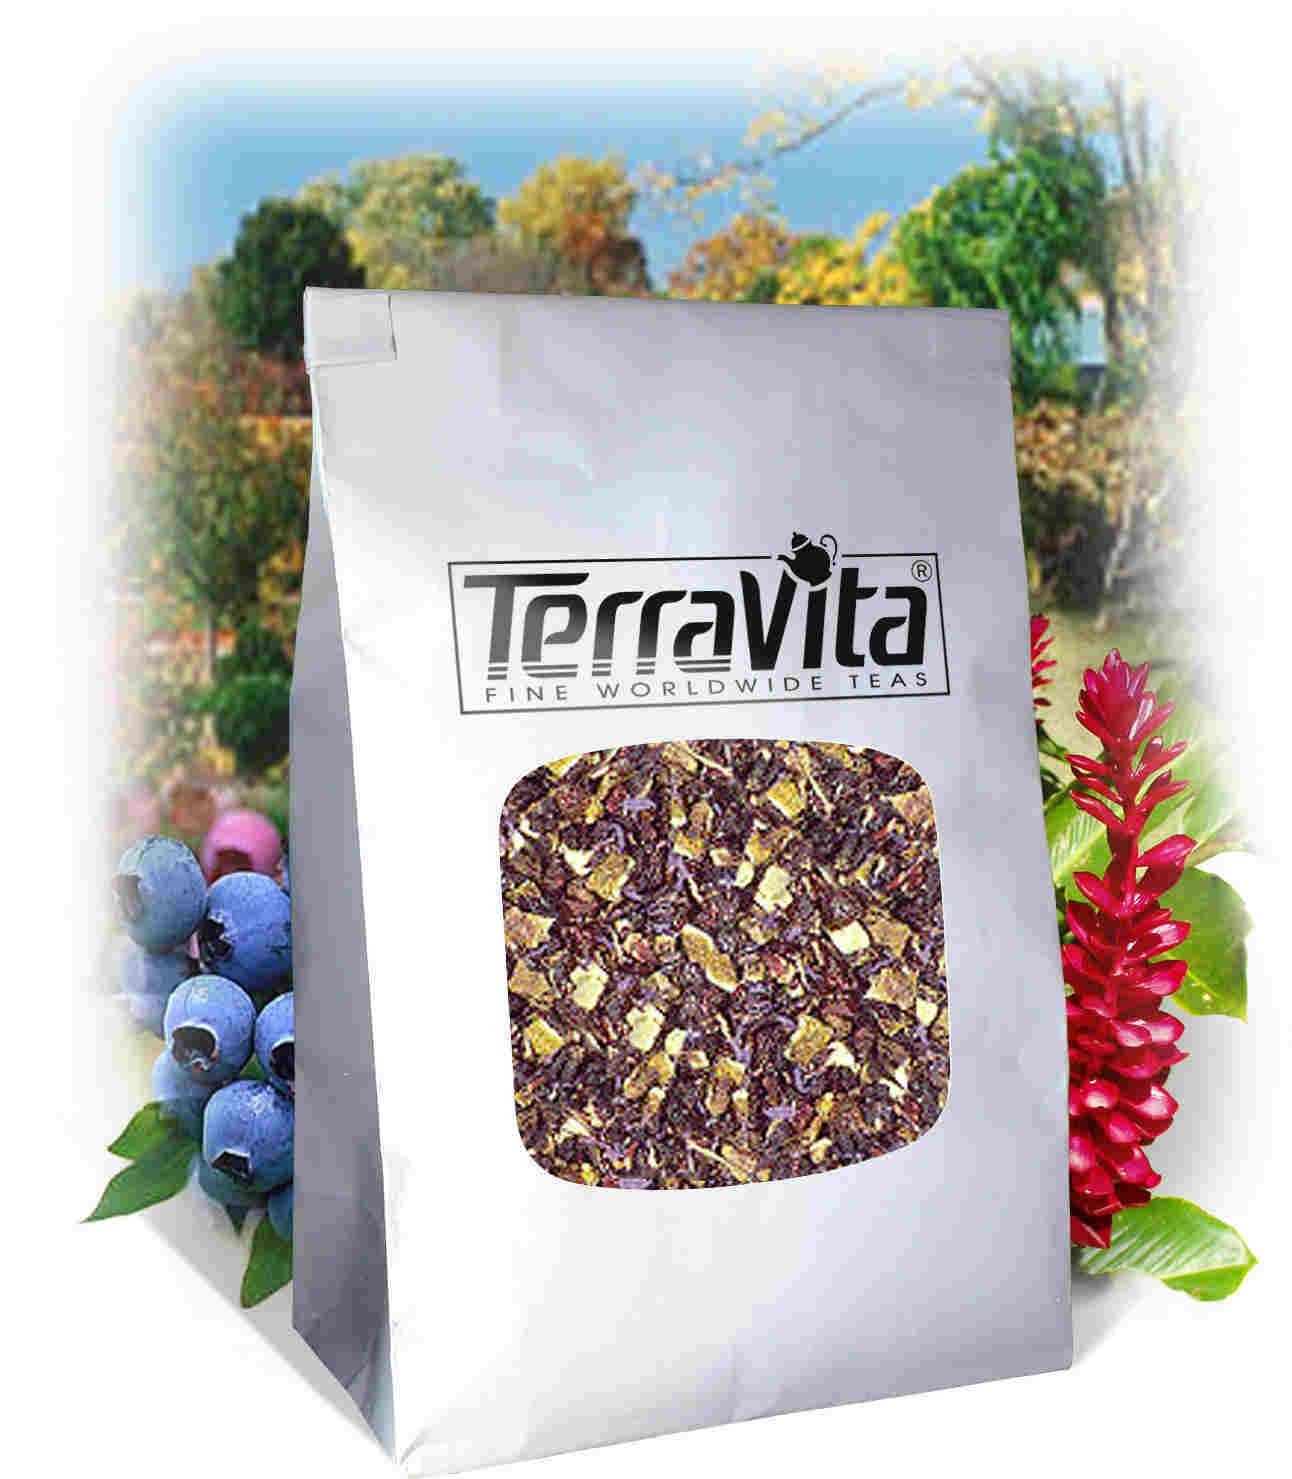
Item Name: Blue Lagoon Tea (Loose) (4 oz, ZIN: 510380)
Bullet Point 1: Herb and fruit tea; in some circles is considered a new type of tea. We formulated this blend to accommodate tastes of people who wanted to experience a refreshing healthy new style drink without caffeine. What we got was a terrific "tea" that is unbelievably delicious and enjoyed Hot or Cold! This tea has a very exotic flavor profile. The delicious blend of caramel and fruit medley flavors combined with the natural flavors and tartness of the various dried fruits create a summertime cooler or
Bullet Point 2: No fillers.
Bullet Point 3: Manufacturer: TerraVita
Bullet Point 4: Size: 4 oz
Bullet Point 5: Loose Leaf Herbal Tea - Packed in a convenient upright pouch!
Product Description: Herb and fruit tea; in some circles is considered a new type of tea. We formulated this blend to accommodate tastes of people who wanted to experience a refreshing healthy new style drink without caffeine. What we got was a terrific "tea" that is unbelievably delicious and enjoyed Hot or Cold! This tea has a very exotic flavor profile. The delicious blend of caramel and fruit medley flavors combined with the natural flavors and tartness of the various dried fruits create a summertime cooler or a wintertime summer reminder. - Blue Lagoon was inspired by a trip to South America and a day on the beach. The sun was beating down from a cloudless sky, the surf was rolling onto the perfect white sand, waves were crashing onto a rock promontory 200 yards away, palm trees were bending towards the ocean and we were drinking "capirinha" with tropical fruit juice - unbelievable!. (A "capirinha" is white rum over ice, a dash of sugar and the juice f - Pungent with the bold taste of lime and tropical fruit flavor - Hot tea brewing method: Place 1.5 to 2 teaspoons of Blue Lagoon per cup (and add 1 teaspoon for the pot) into the teapot. Pour boiling water into pot and let it steep for 5-7 minutes (or longer - the longer the steeping time to more intense the flavor becomes). Pour into your cup and add sugar to taste. **do not add milk - the milk will curdle due to the ingredients in this blend. - Cold tea brewing method: Do Not Pour Hot Liquid directly into a Glass Pitcher. (makes 1 quart/liter) Put 12-15 teaspoons of Blue Lagoon into a heat resistant pitcher. Pour 1 1/4 cups of freshly boiled water over the tea. Steep for 5-7 minutes or longer. Quarter fill a serving pitcher with cold water. Pour the tea into the pitcher straining the ingredients. Add ice and top-up with cold water. Ga
Value: 4.0
Unit: Ounce

Price: 28.23